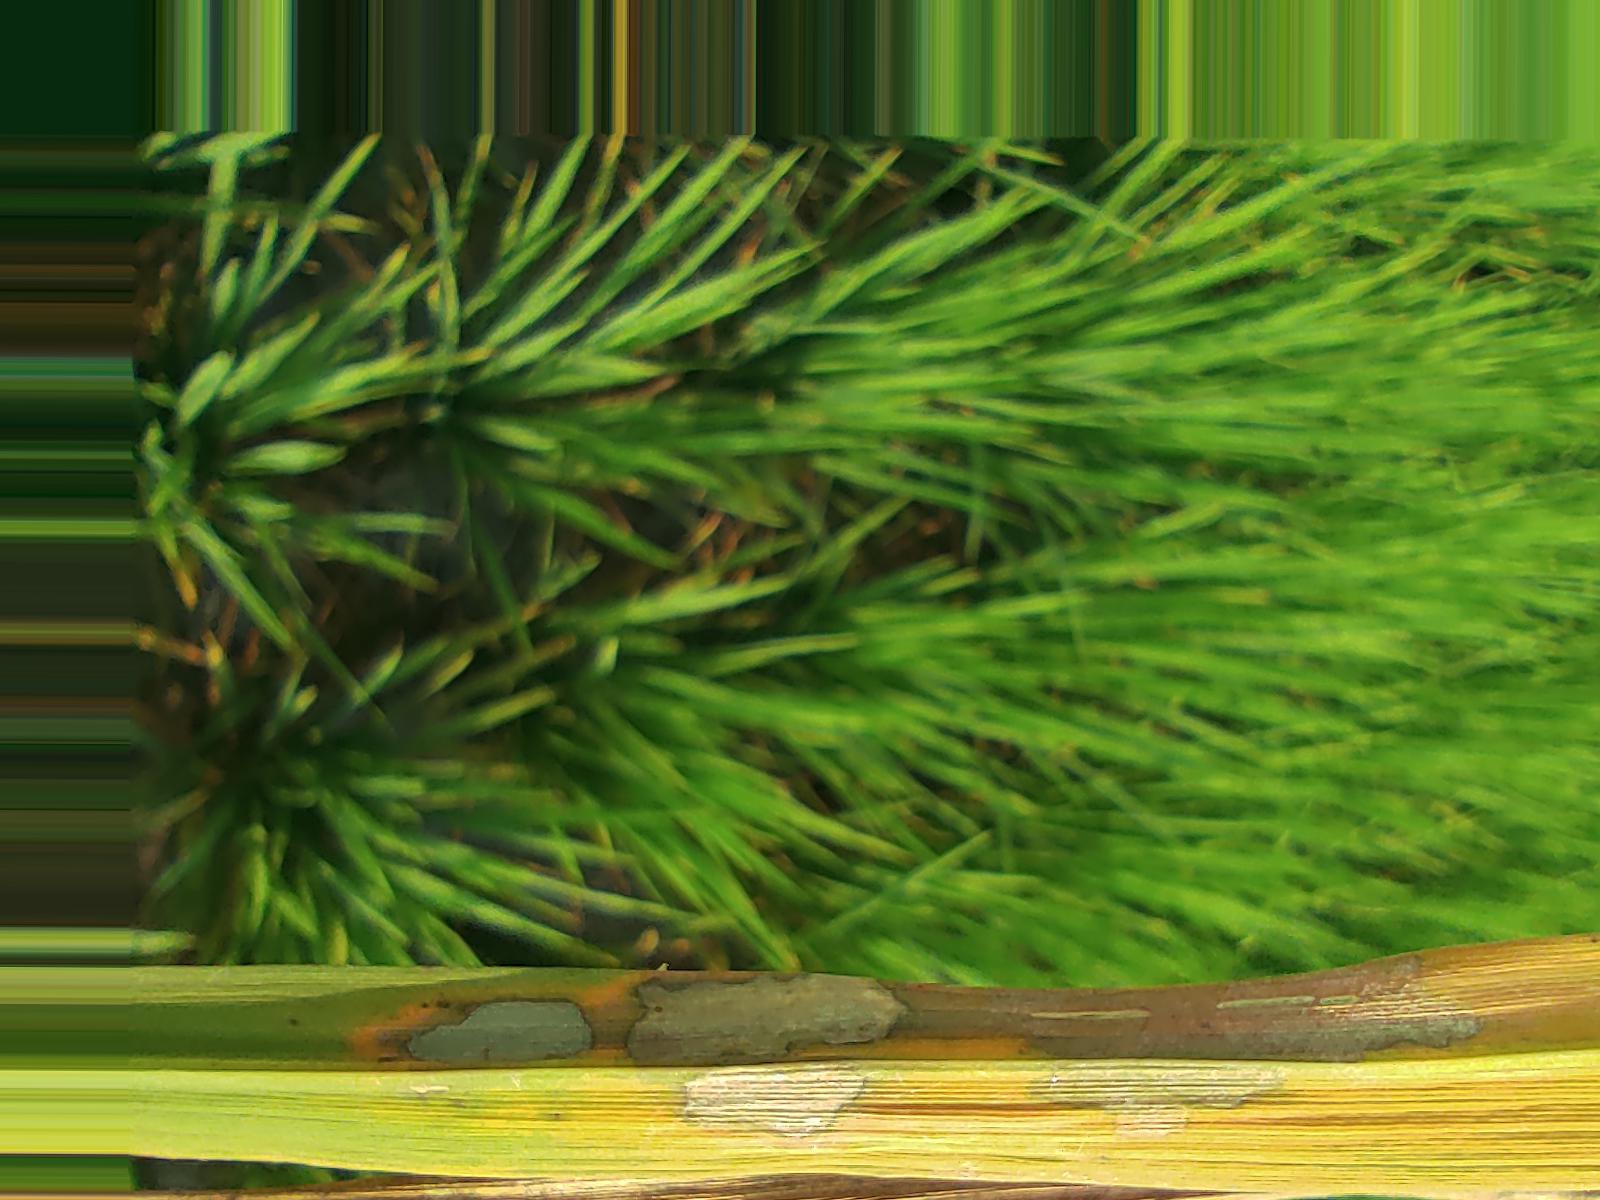
Nhãn: Bệnh Đốm Vằn ( Khô vằn ) ( Sheath Blight )